Sink or Swim (TV series)

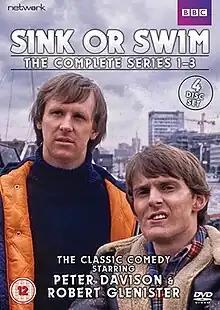

Sink or Swim is a BBC TV sitcom created and written by Alex Shearer. It ran for three series between 4 December 1980 and 14 October 1982 and stars Peter Davison as Brian Webber and Robert Glenister as his brother Steve.